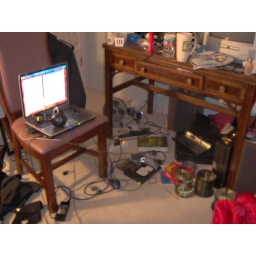
...see, right there on the floor in that bare spot